Orhan Ademi

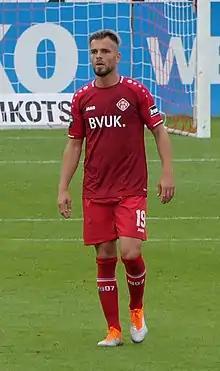
Ademi in 2018

Orhan Ademi (born 28 October 1991) is a Swiss professional footballer who plays as forward for Regionalliga West club 1. FC Bocholt.